Artúr Harmat

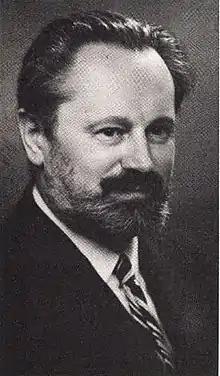

Artúr Harmat (27 June 1885 in Bojná – 26 April 1962 in Budapest) was a Hungarian composer. He was a student of Ferenc Kersch.